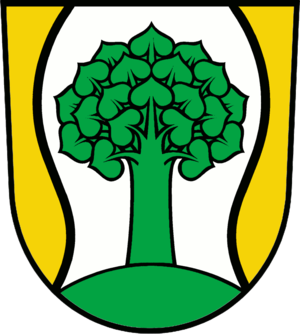
Schönewalde est une ville de Brandebourg, située dans l'arrondissement d'Elbe-Elster.